Edward Augustus Freeman

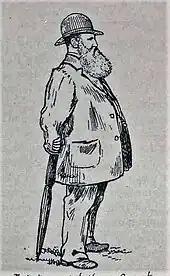
Freeman at a meeting of the Cambrian Archaeological Association at Usk Castle, Monmouthshire, in 1876

Freeman was made D.C.L. of Oxford and LL.D. of Cambridge "honoris causa", and when he visited the United States on a lecture tour was well received at various institutions of learning. In 1884 he was appointed Regius Professor of Modern History at Oxford, and was, for a time, a non-resident professor at Cornell University. Whilst at Oxford, he presided over the Stubbs Society, an exclusive group of high-achieving historians. He was elected a member of the American Antiquarian Society in 1885.